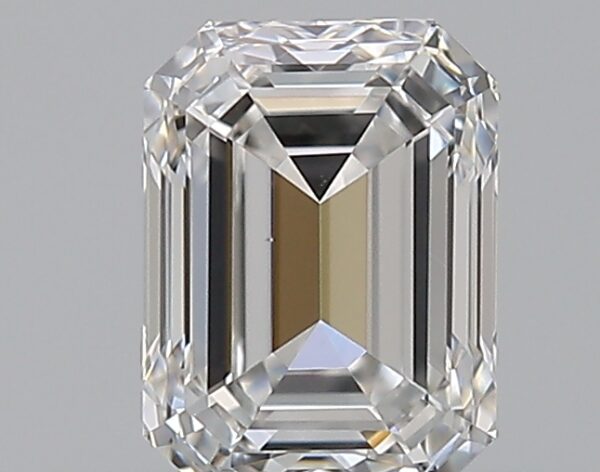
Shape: emerald
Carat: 0.5
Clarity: VS1
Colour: E
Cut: EX
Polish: EX
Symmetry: VG
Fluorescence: N
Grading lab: GIA
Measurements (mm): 5.11 x 3.77 x 2.6